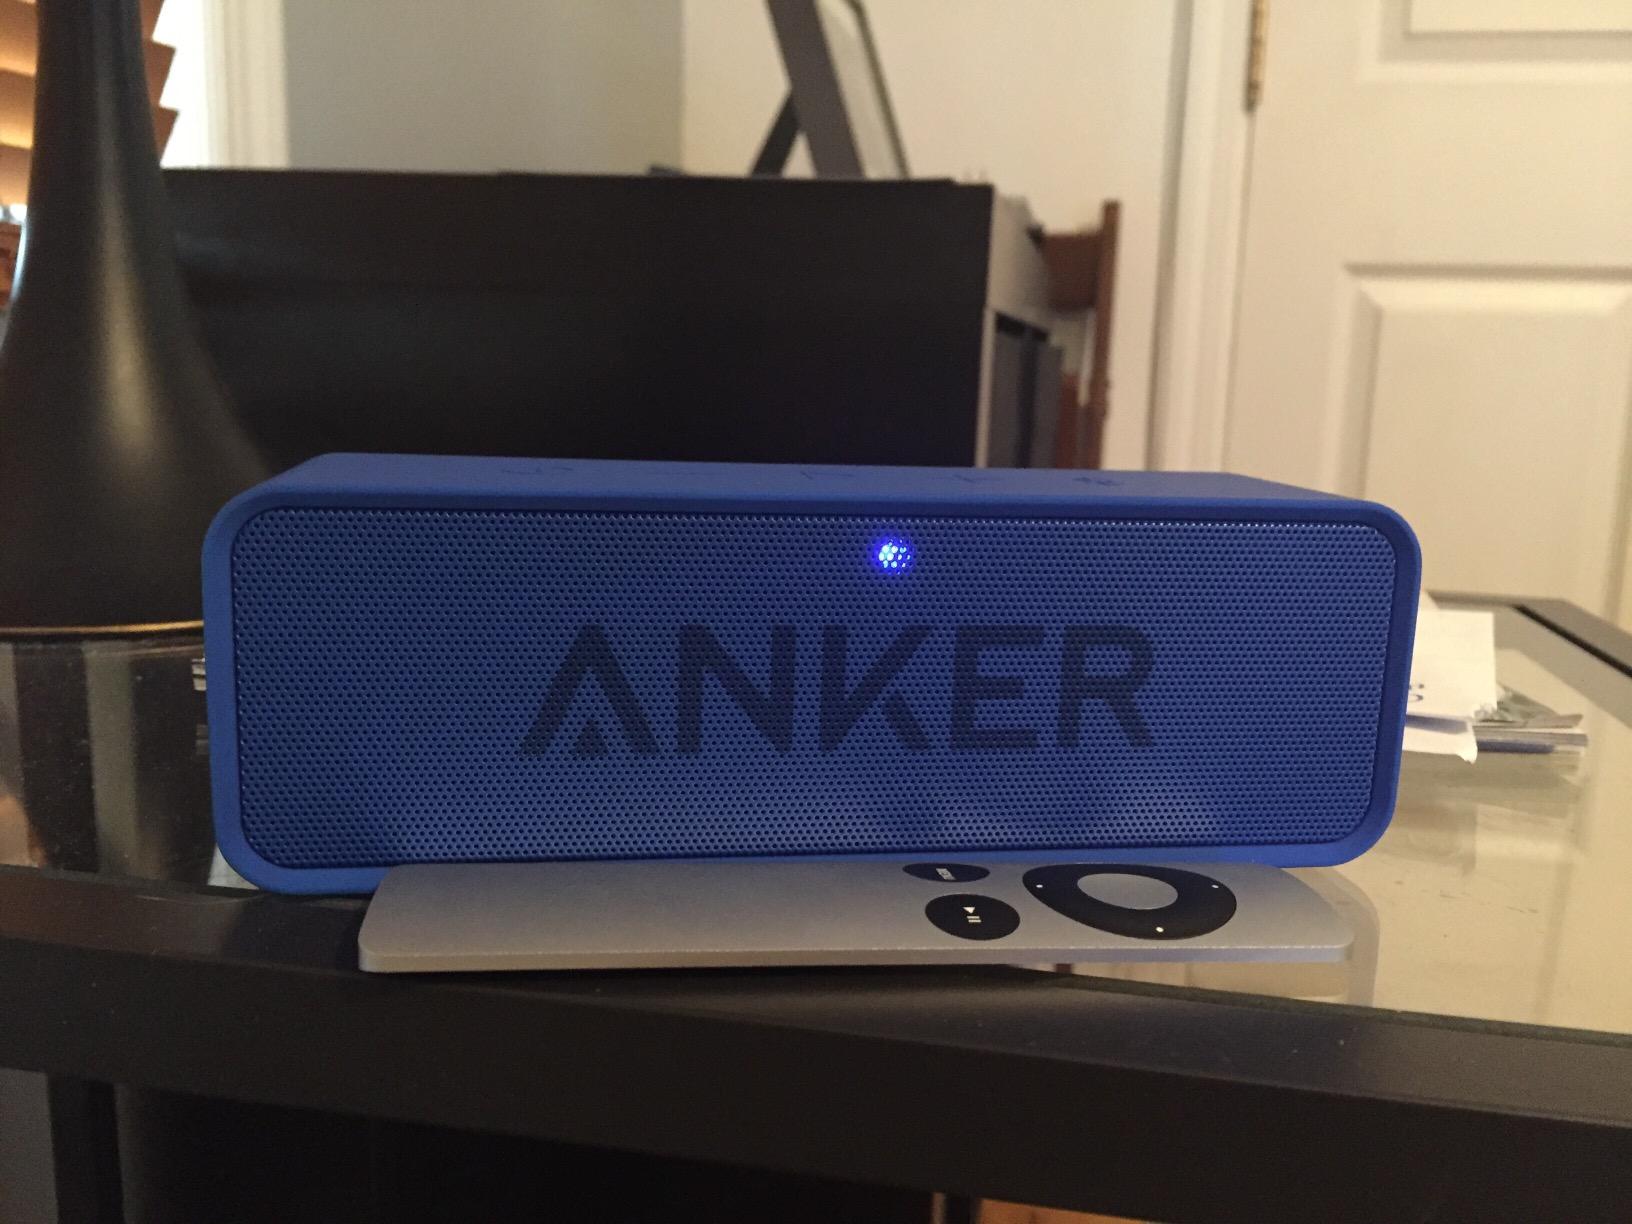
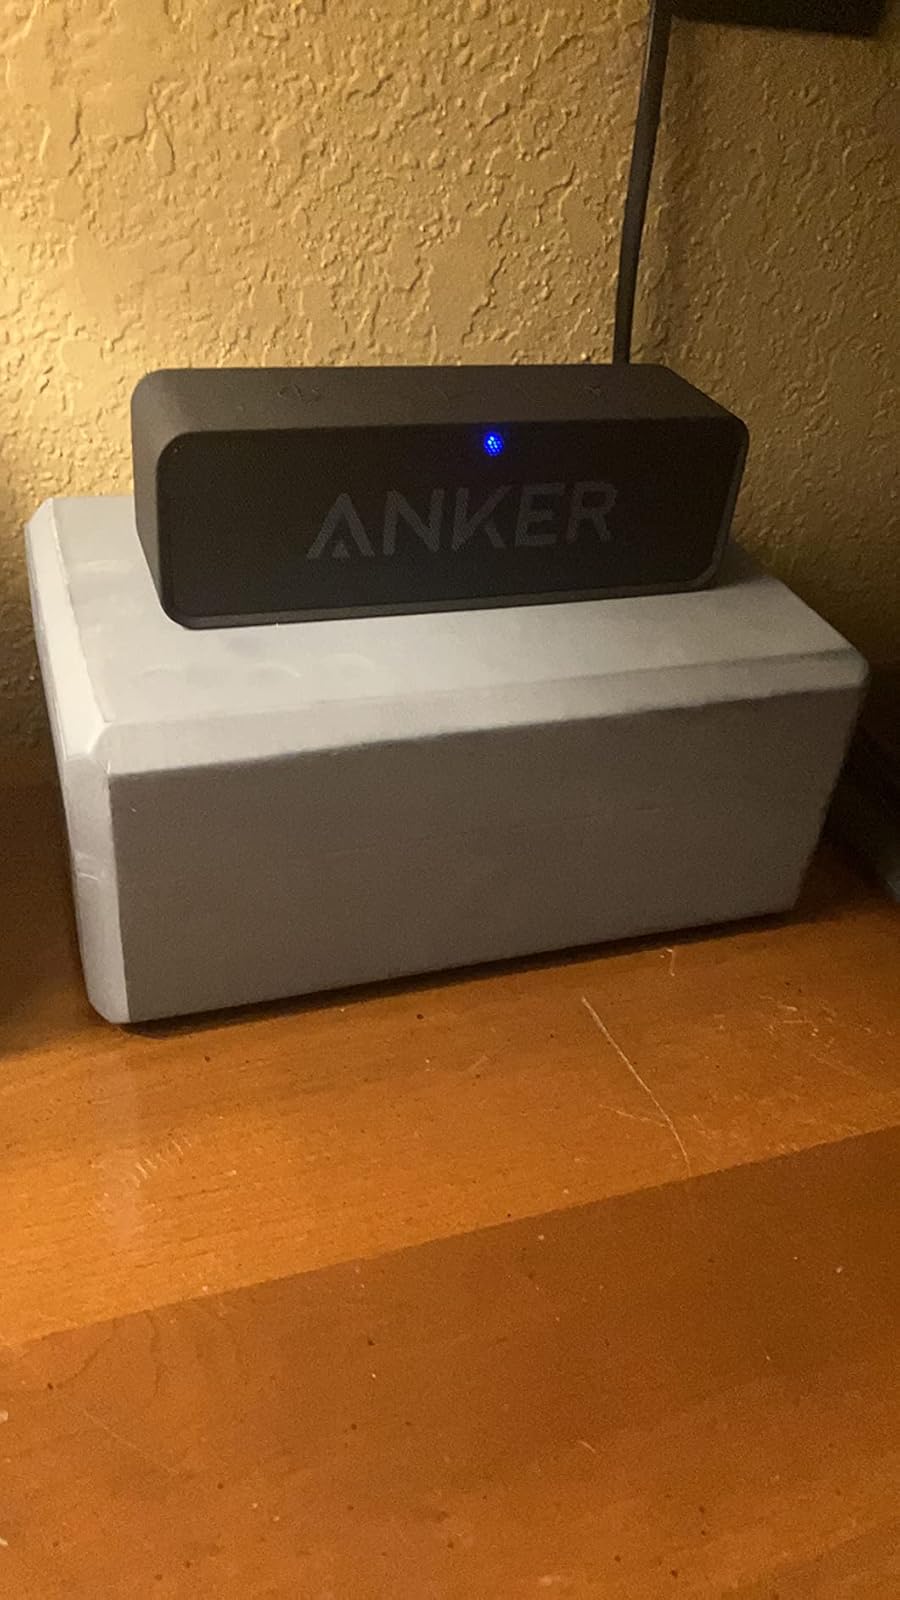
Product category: speaker
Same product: no